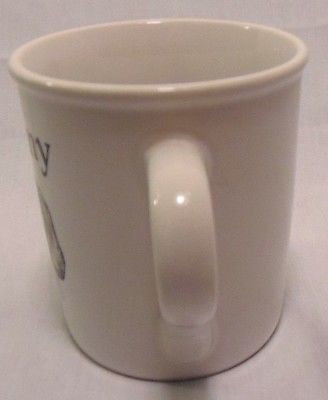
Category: mug